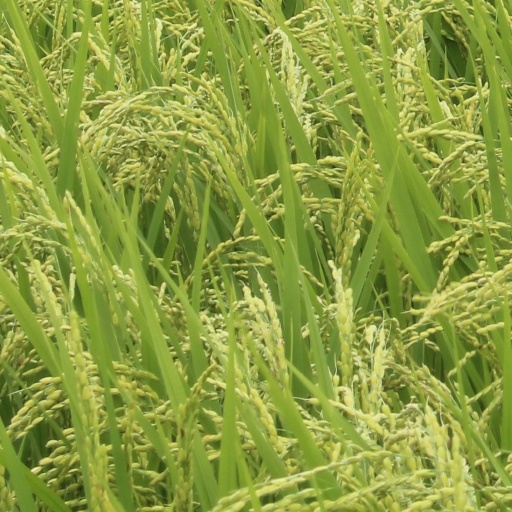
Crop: rice